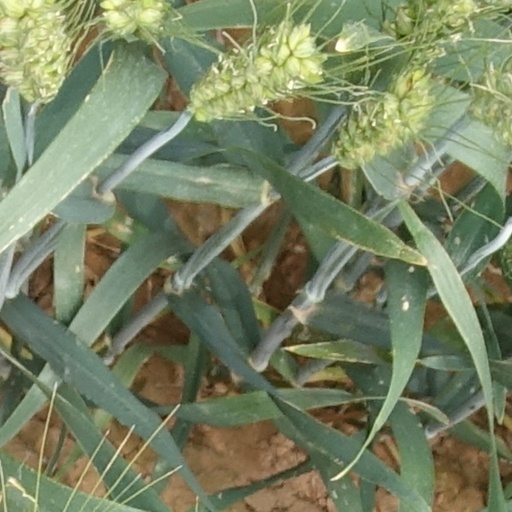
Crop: wheat